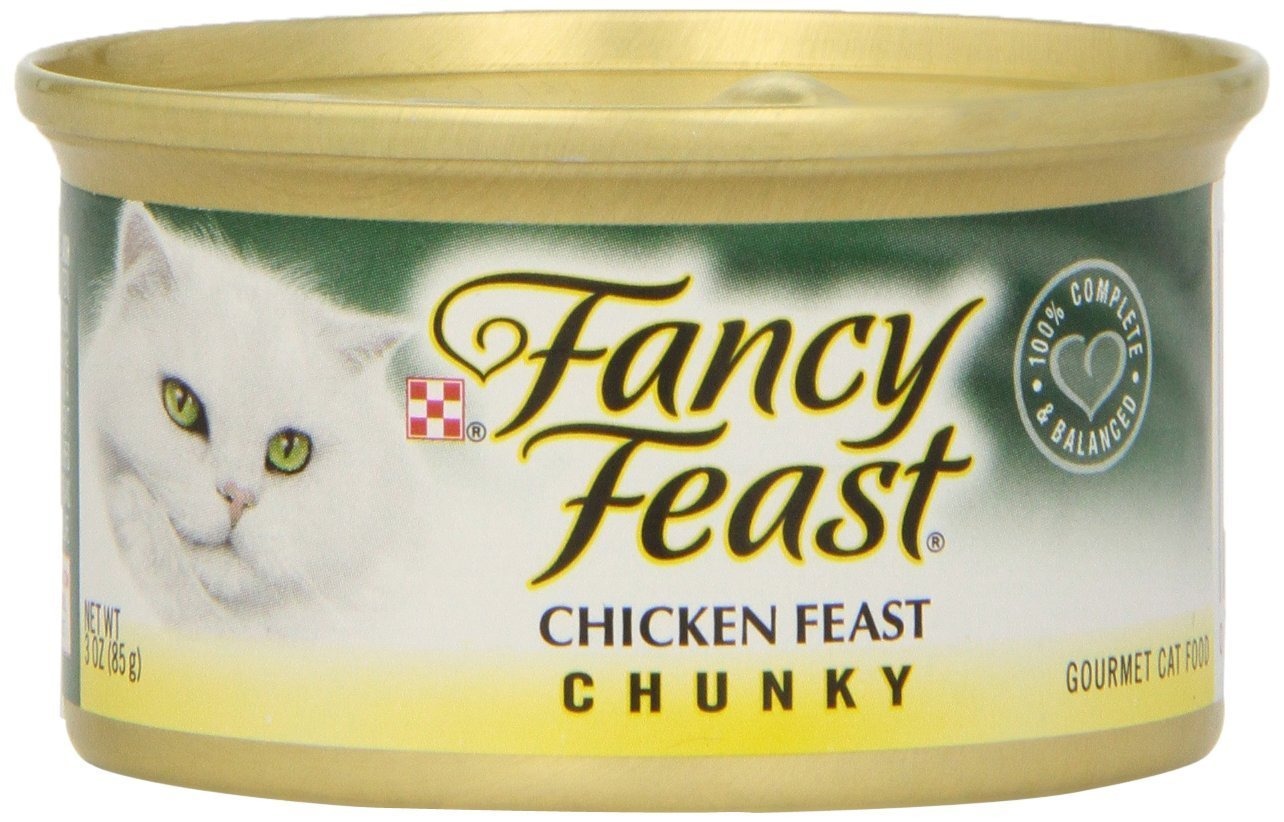
Item Name: Fancy Feast Chunky Chicken Feast Cat Food 3 oz (Pack of 1)
Bullet Point: Fancy Feast Chunky Chicken Feast Cat Food 3 oz
Value: 3.0
Unit: Ounce

Price: 0.885